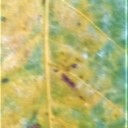
Label: Leaf_rust